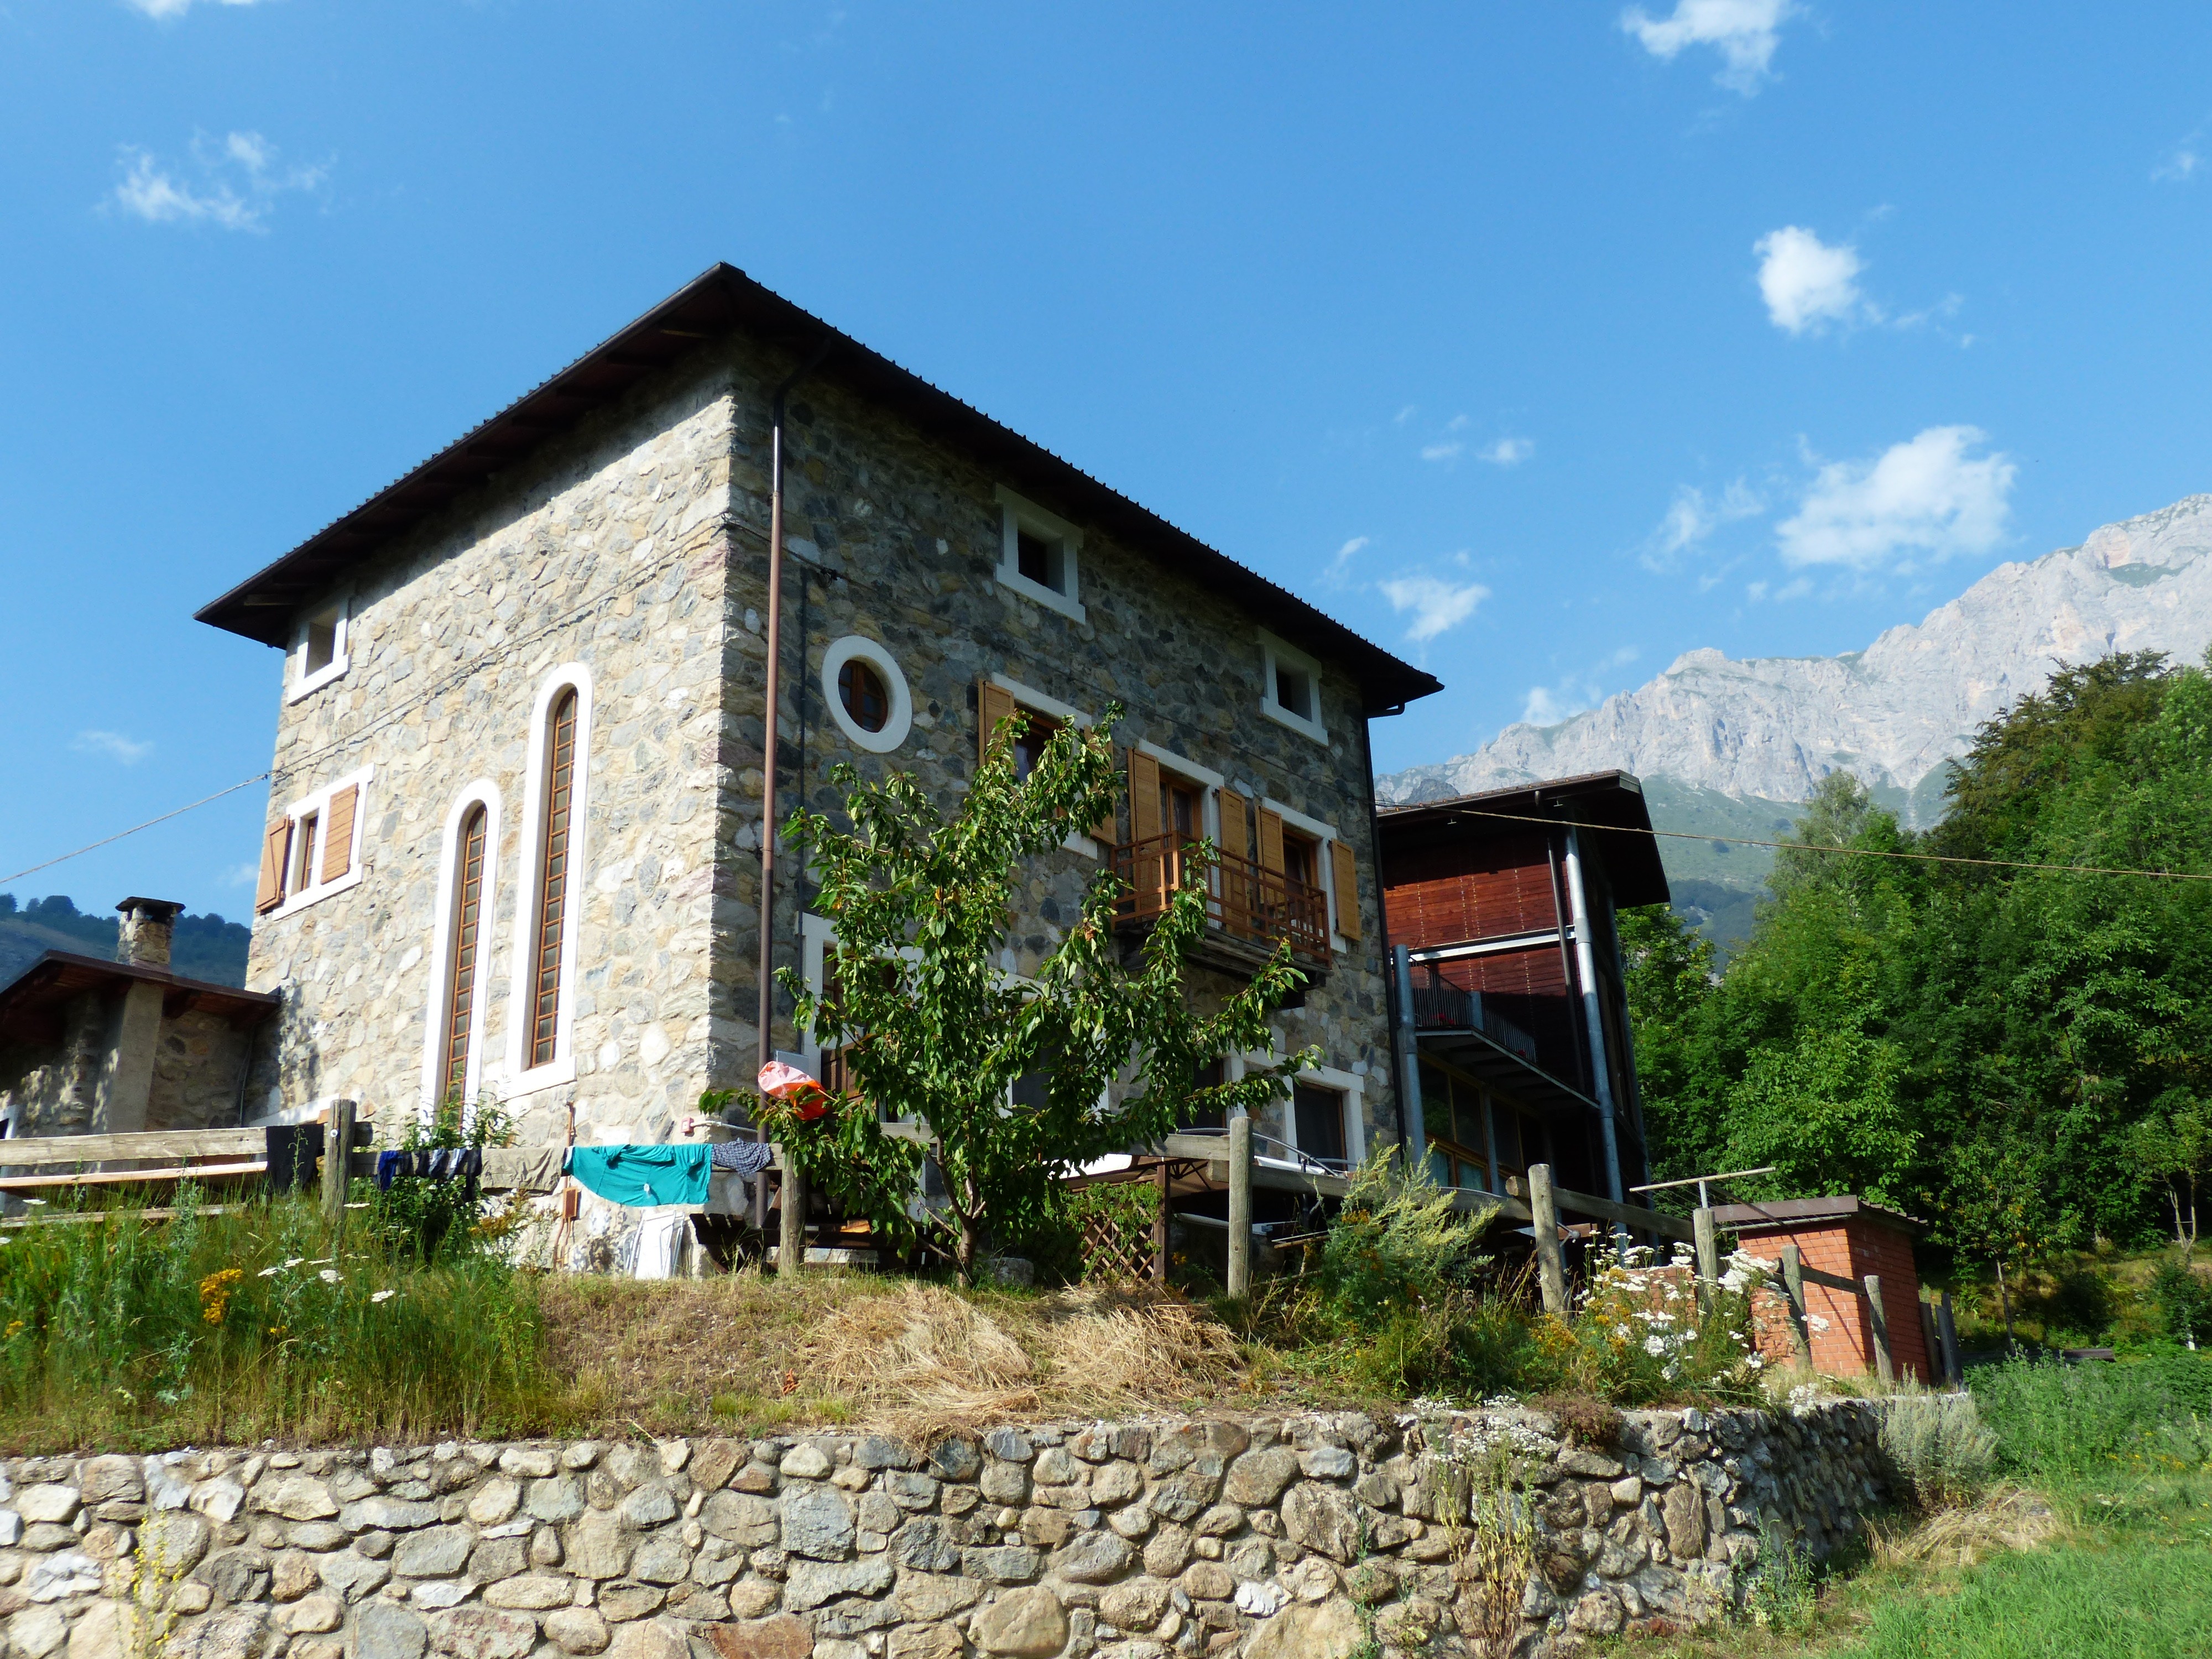
road, hiking, farm, villa, house, building, restaurant, home, hut, village, live, hike, cottage, property, eat, sleep, mountains, farmhouse, break, estate, stay, accommodation, economy, bergdorf, real estate, rural area, gta, rifugio, trinit, posto tappa, locanda del sorriso